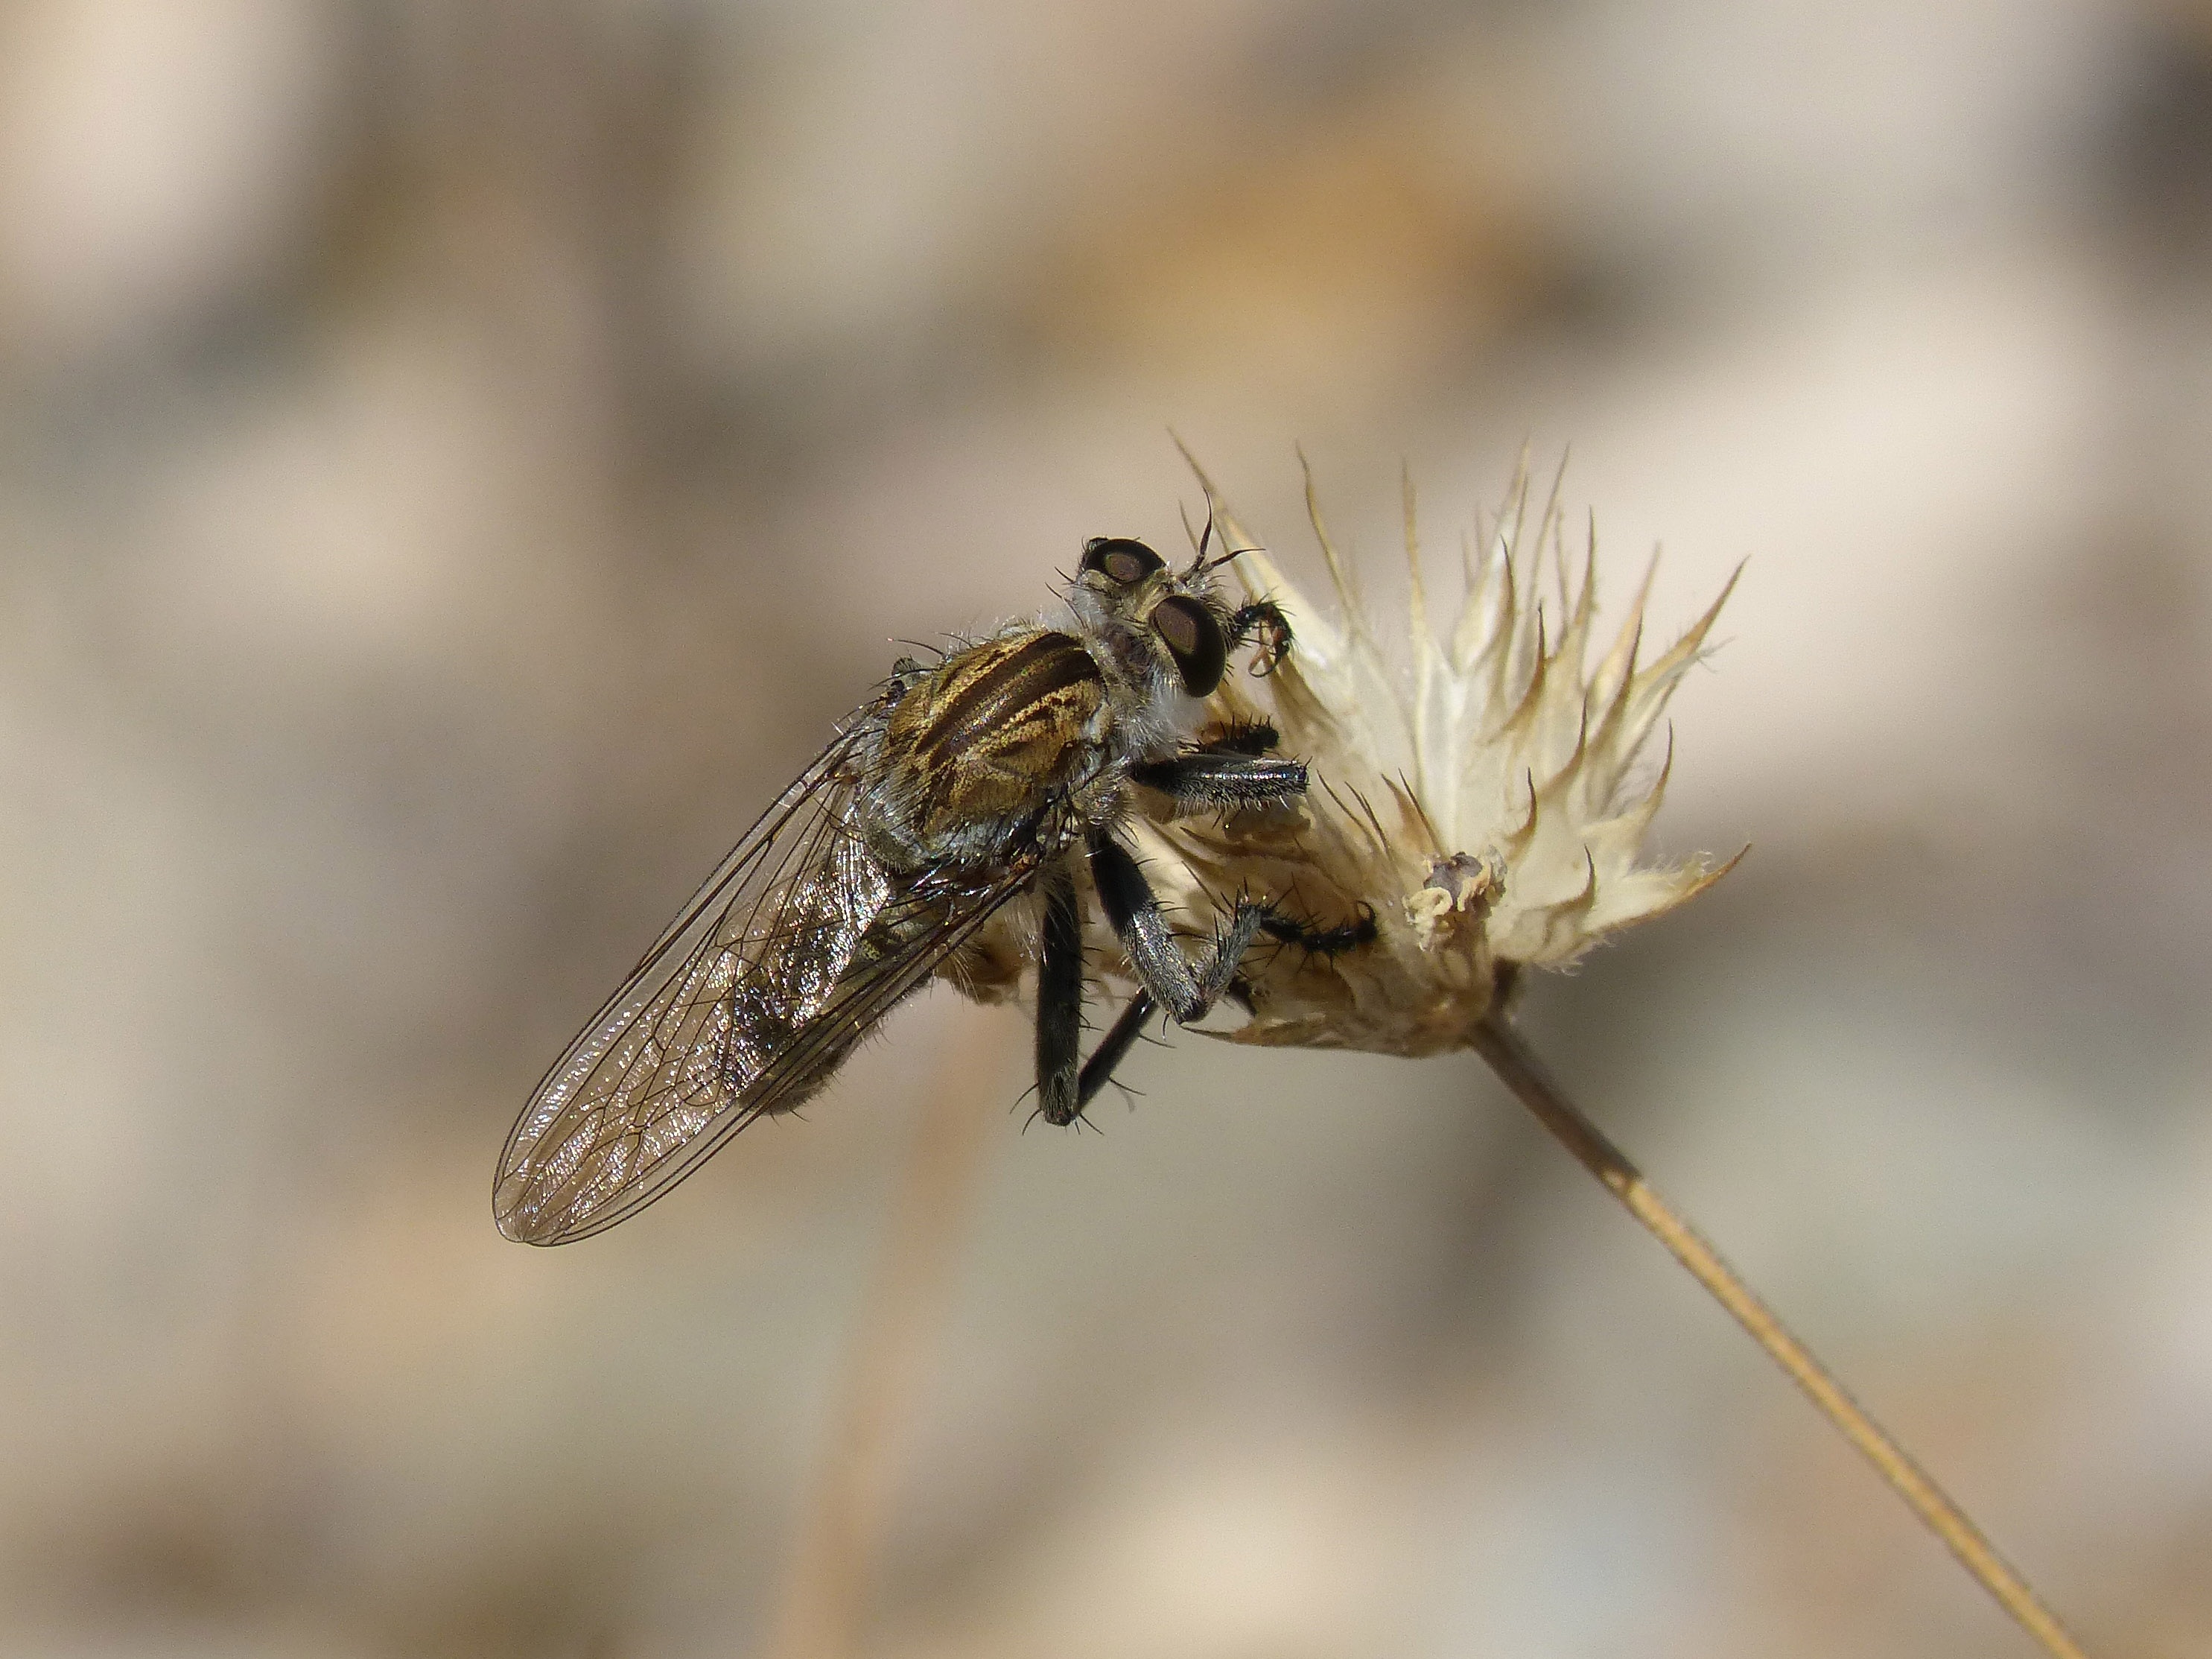
nature, photography, flower, fly, insect, fauna, invertebrate, close up, detail, horror, mosquito, pest, nectar, sting, macro photography, arthropod, honey bee, membrane winged insect